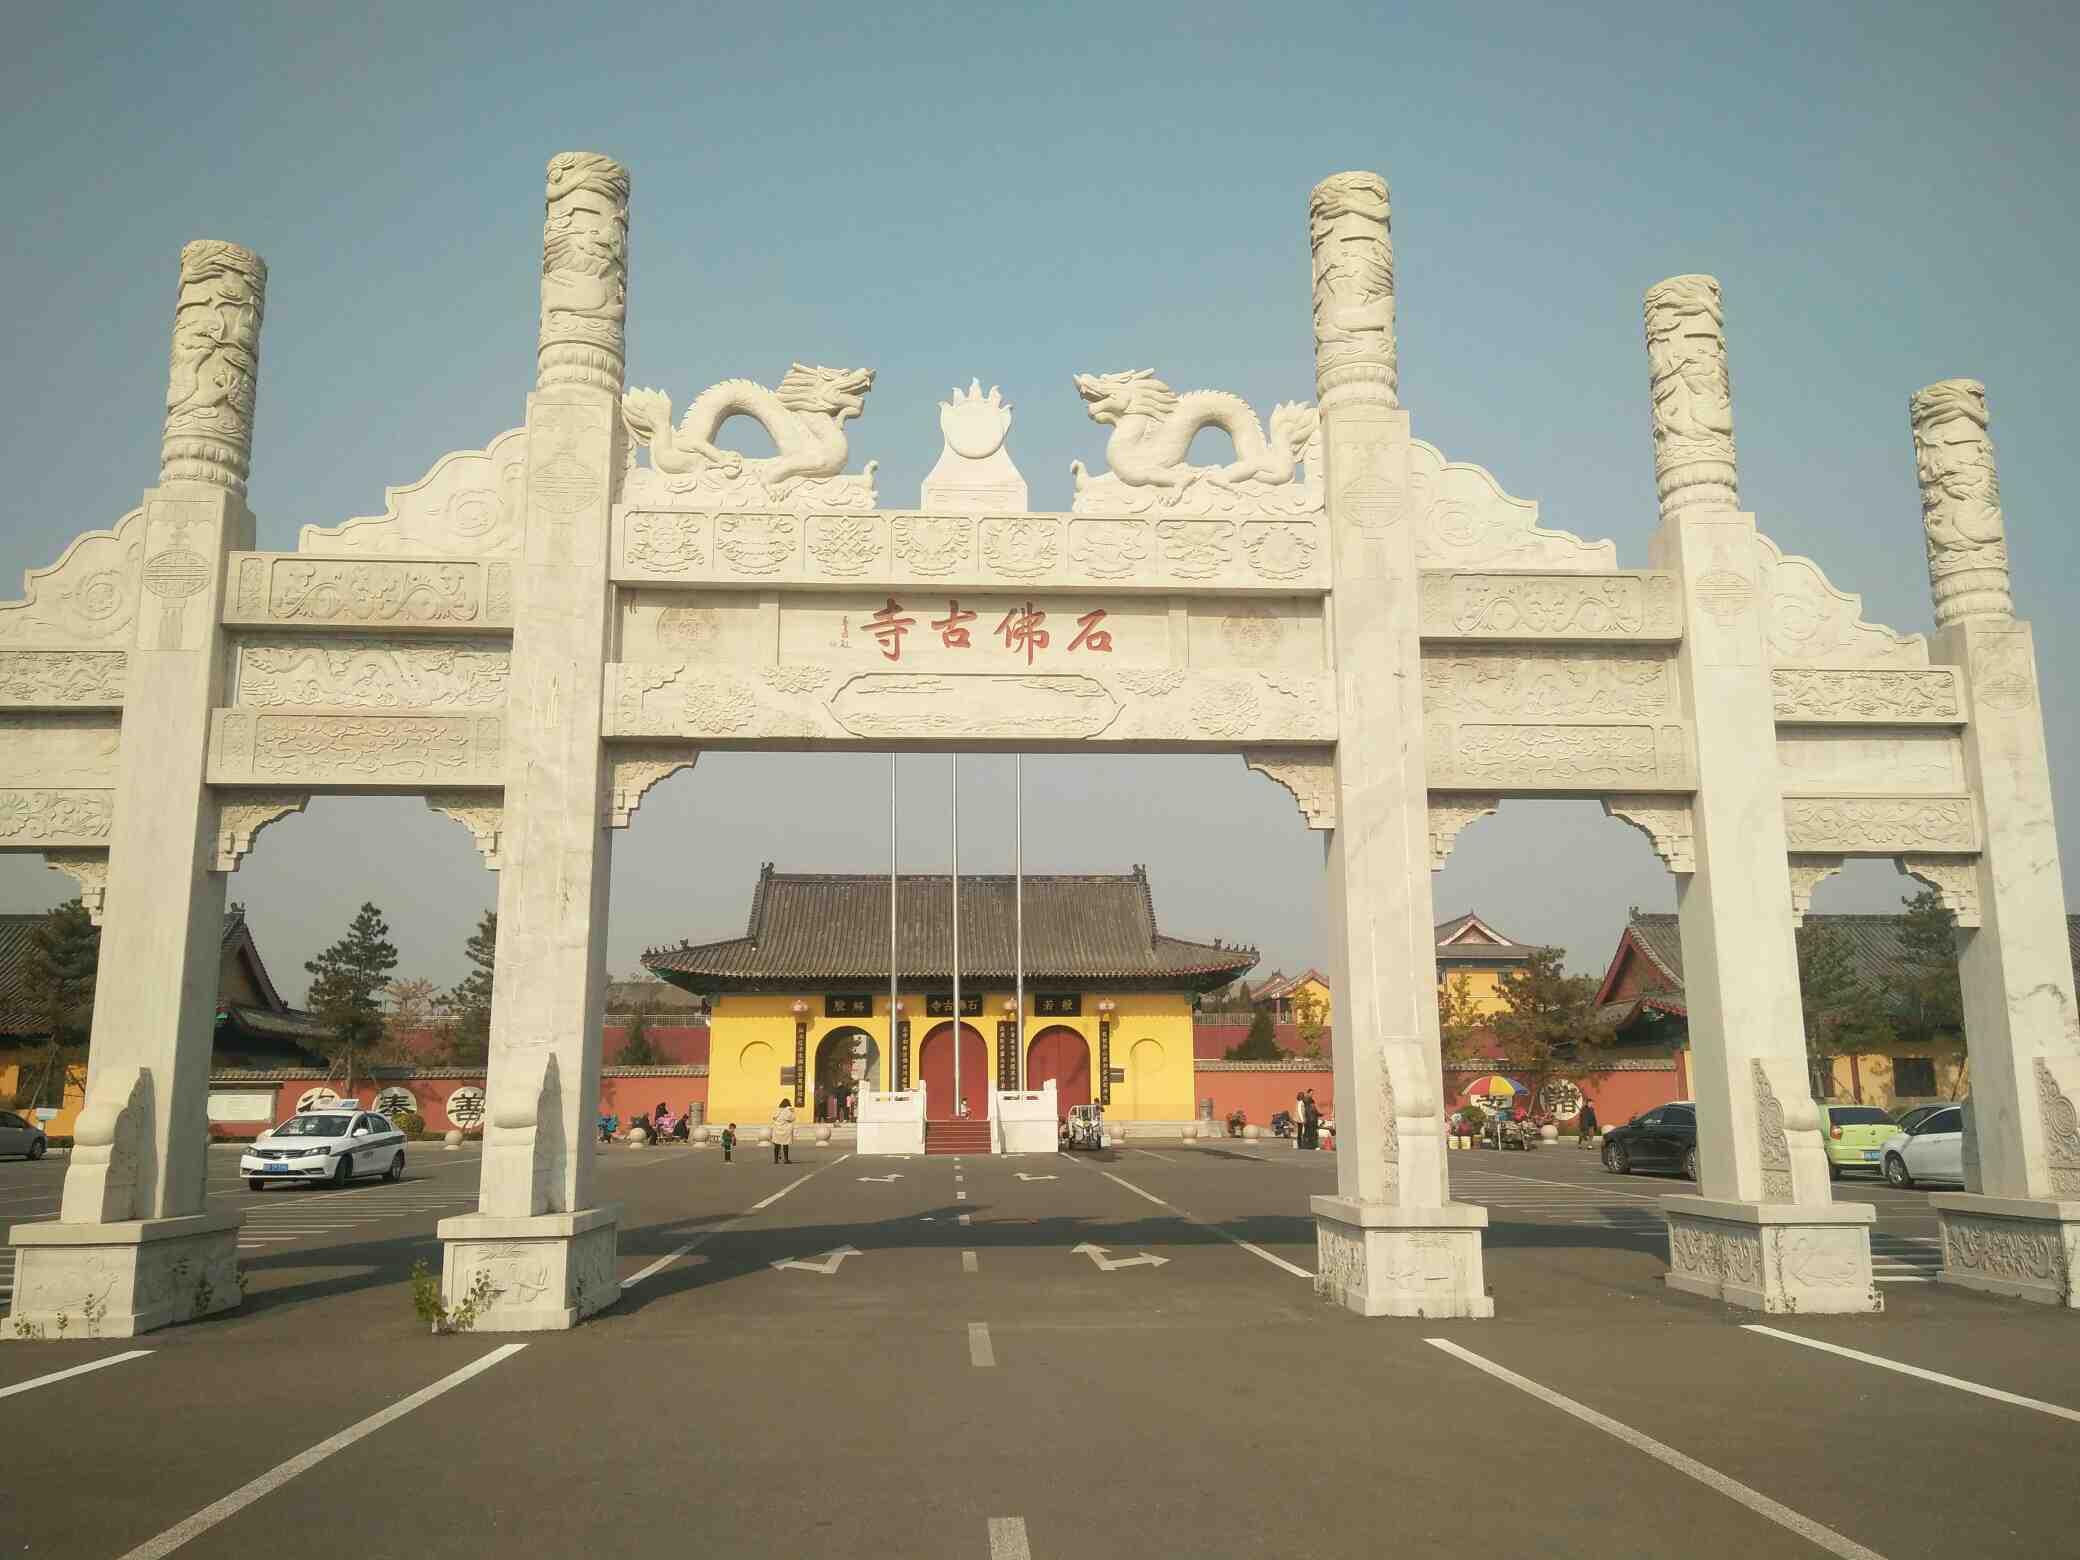
地标名称：石佛古寺
所在城市：唐山市·迁安市